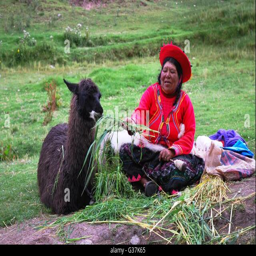
a woman feeds hay to a llama